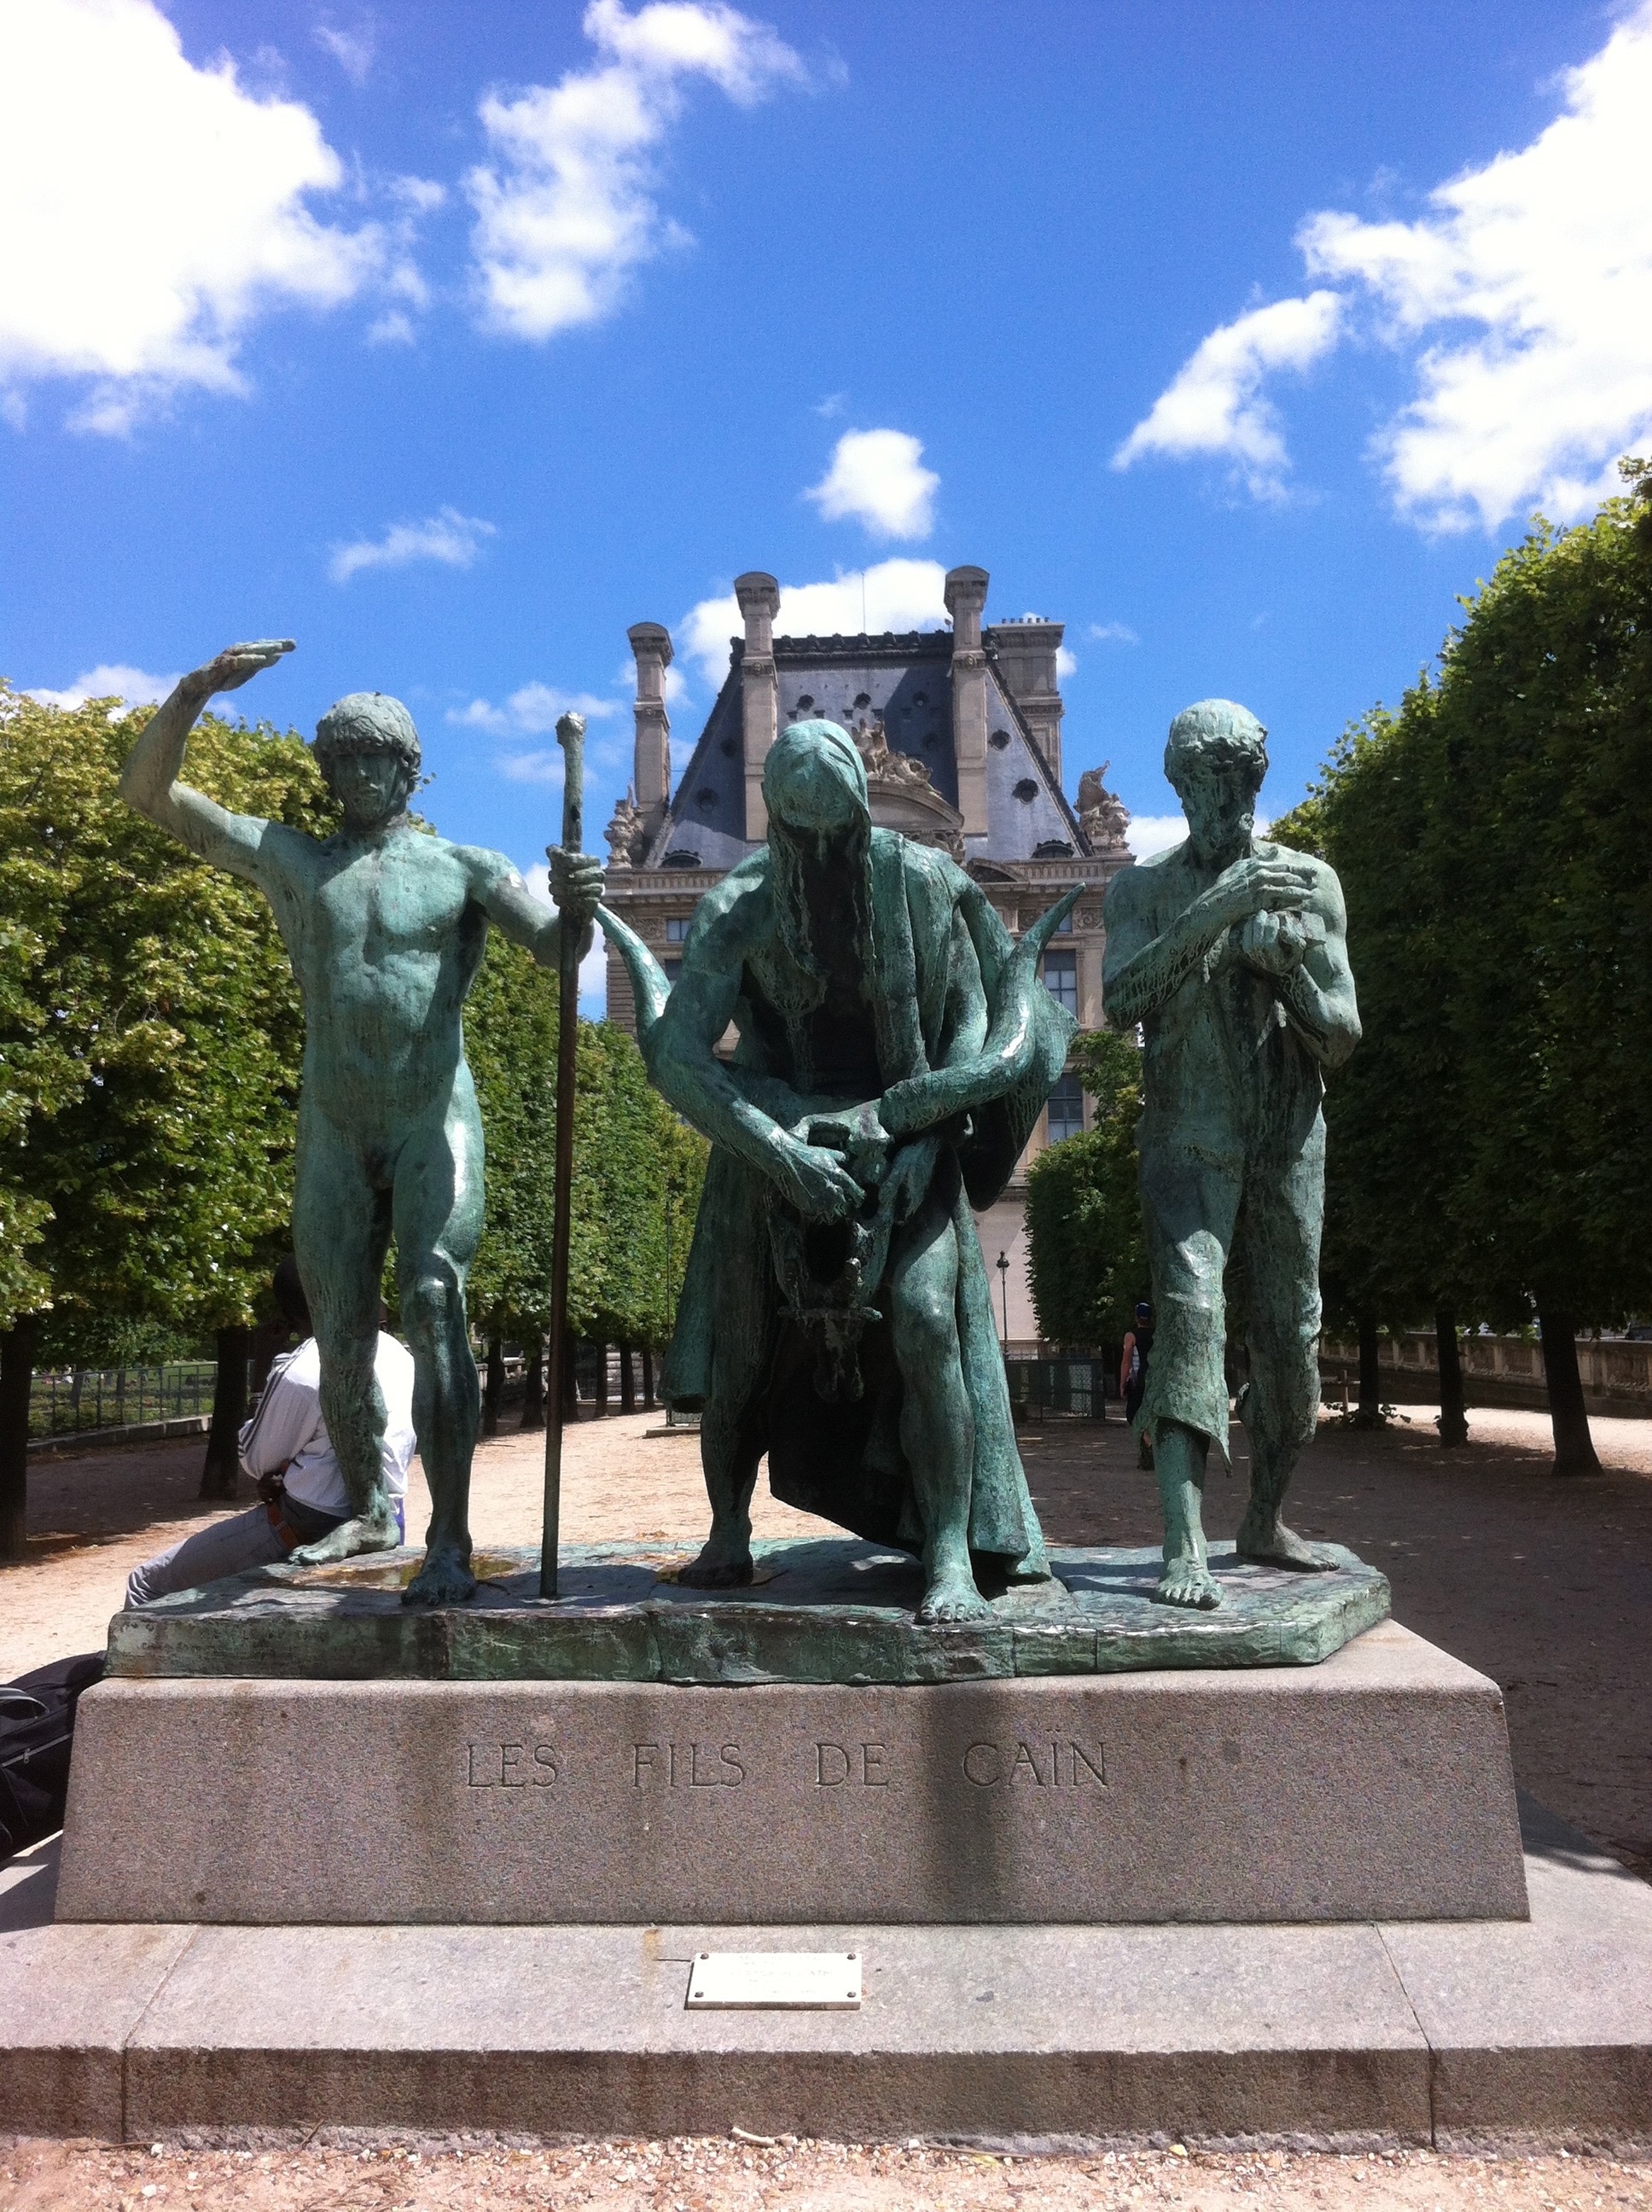
monument, statue, sculpture, memorial, art